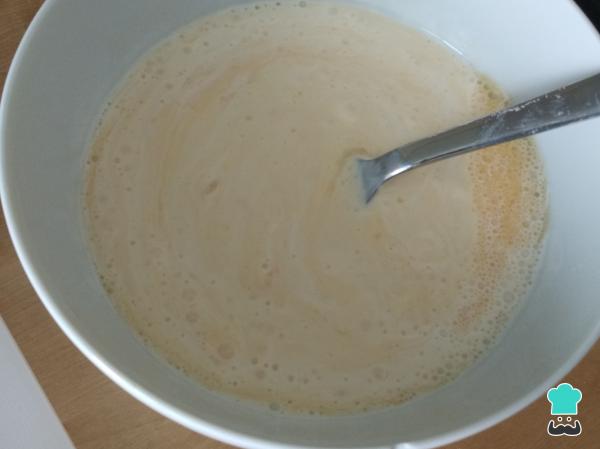
Por otra parte, en un bol batimos los huevos con la nata, una pizca de sal, pimienta negra molida y nuez moscada.